Churchill Downs

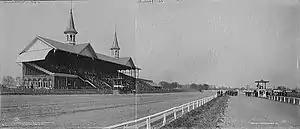
Composite image of Churchill Downs on Derby Day, 1902

The track is named for John and Henry Churchill, who leased of land to their nephew, Colonel Meriwether Lewis Clark Jr. (grandson of explorer William Clark). Clark was president of the Louisville Jockey Club and Driving Park Association, which formed in 1875. His father-in-law, Richard Ten Broeck, was a horse breeder and trainer, and introduced Clark to horse racing, attending the English Derby at Epsom Downs outside London.